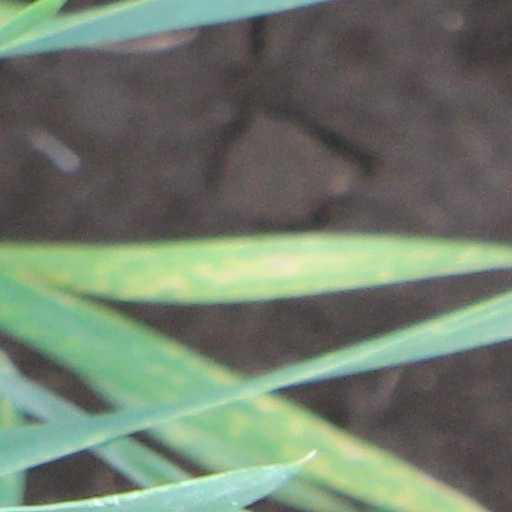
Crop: wheat